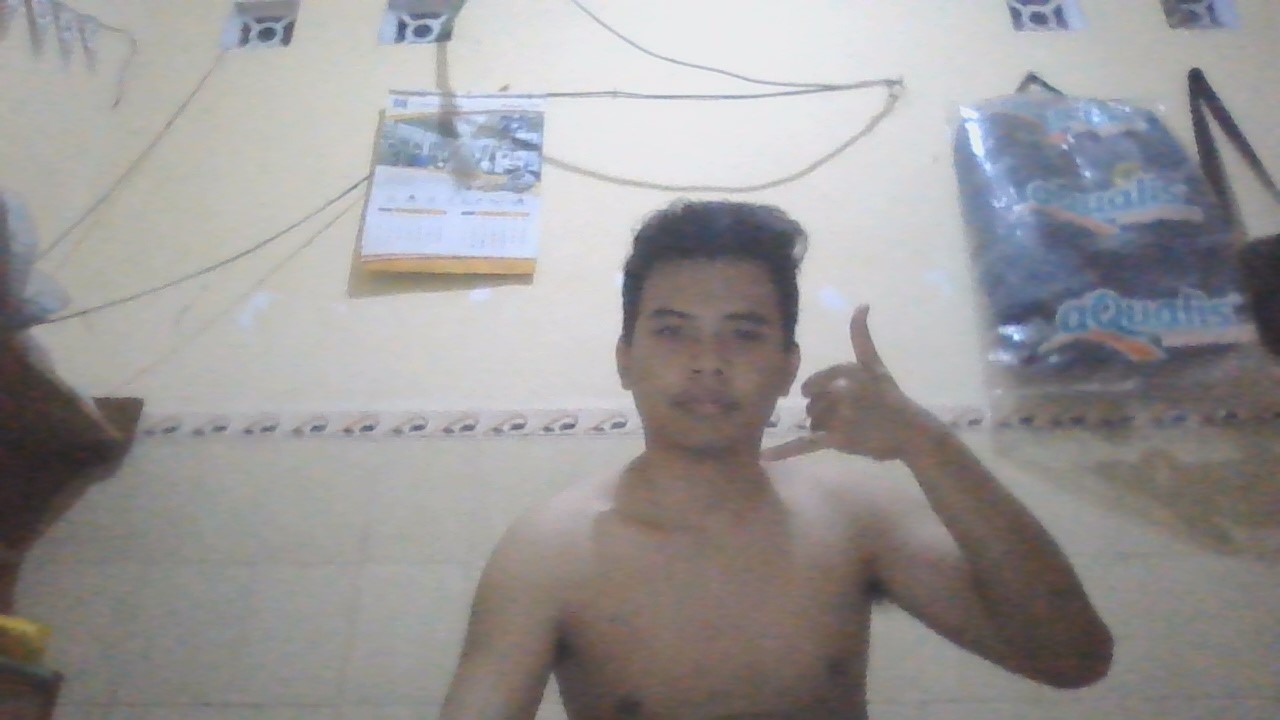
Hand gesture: call